1990 Bolton Metropolitan Borough Council election

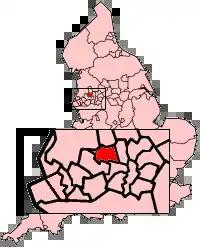
The Metropolitan Borough of Bolton shown within England

The 1990 Bolton Metropolitan Borough Council election took place on 4 May 1990 to elect members of Bolton Metropolitan Borough Council in Greater Manchester, England. One third of the council was up for election and the Labour Party kept overall control of the council